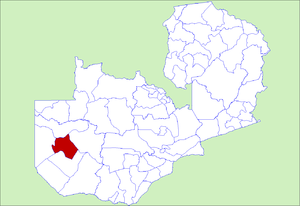
Le District de Mongu est un district de Zambie, situé dans la Province Occidentale. Sa capitale se situe à Mongu. Selon le recensement zambien de 2000, le district a une population de 162 002 personnes.